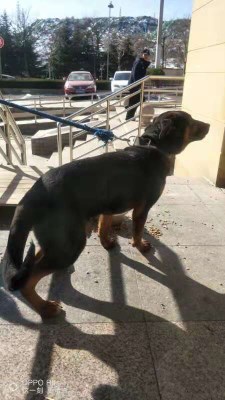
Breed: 3336-n000121-chinese_rural_dog